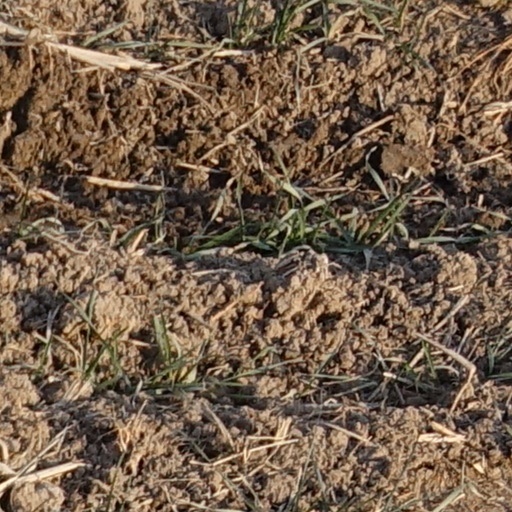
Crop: wheat